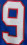
Number: 9